Parish of Frederick

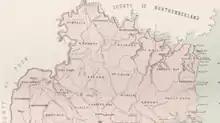
Frederick Parish in the County of Cumberland New South Wales

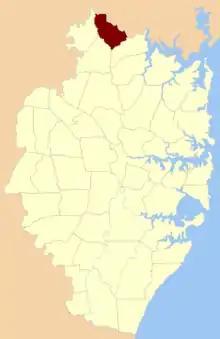
Frederick Parish, Cumberland county.

The Frederic Parish is a civil parish of the County of Cumberland.